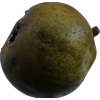
Label: pear